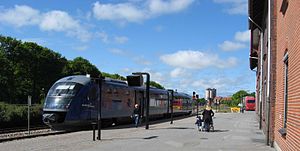
Hjørring Station
Hjørring Station er en dansk jernbanestation i Hjørring centrum, som er endestation på Hirtshalsbanen. Stationen åbnede i 1871, da Vendsysselbanen, som DSB i dag opererer på, var færdigbygget.
Hjørring Station er en dansk jernbanestation i centrum af Hjørring i Vendsyssel. Stationen ligger på Vendsysselbanen mellem Aalborg og Frederikshavn og er desuden endestation på Hirtshalsbanen.